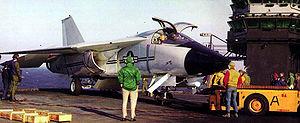
Le General Dynamics/Grumman F-111B était un intercepteur à long rayon d'action embarqué sur porte-avions et était prévu pour succéder au F-4 Phantom II. Le F-111B a été développé dans les années 1960 par General Dynamics en collaboration avec Grumman pour la marine américaine dans le cadre du programme inter-services TFX de chasseur tactique avec l'armée de l'Air, afin de produire un chasseur commun aux services qui pourraient effectuer une variété de missions. Il intégrait des innovations telles que les ailes à géométrie variable, des turboréacteurs à double flux avec postcombustion, un radar à longue portée et un système d'armes de missiles.